Open'er Festival

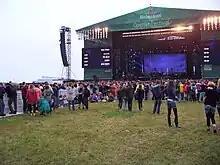
Open'er Festival (2012)

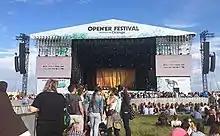
Open'er Festival main stage in 2016

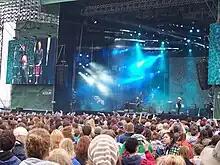
One of the concerts at Open'er Festival in 2012

The first Open Air Festival was held in Tor Stegny in Warsaw in 2002, with The Chemical Brothers playing on the main stage. The festival then took place in Kościuszki Square in Gdynia from 2003 to 2005. The last festival in Kościuszki Square attracted over 50,000 people. Since 2006, the festival has taken place in Kosakowo Airport (Babie Doły Military Airport) in Gdynia.